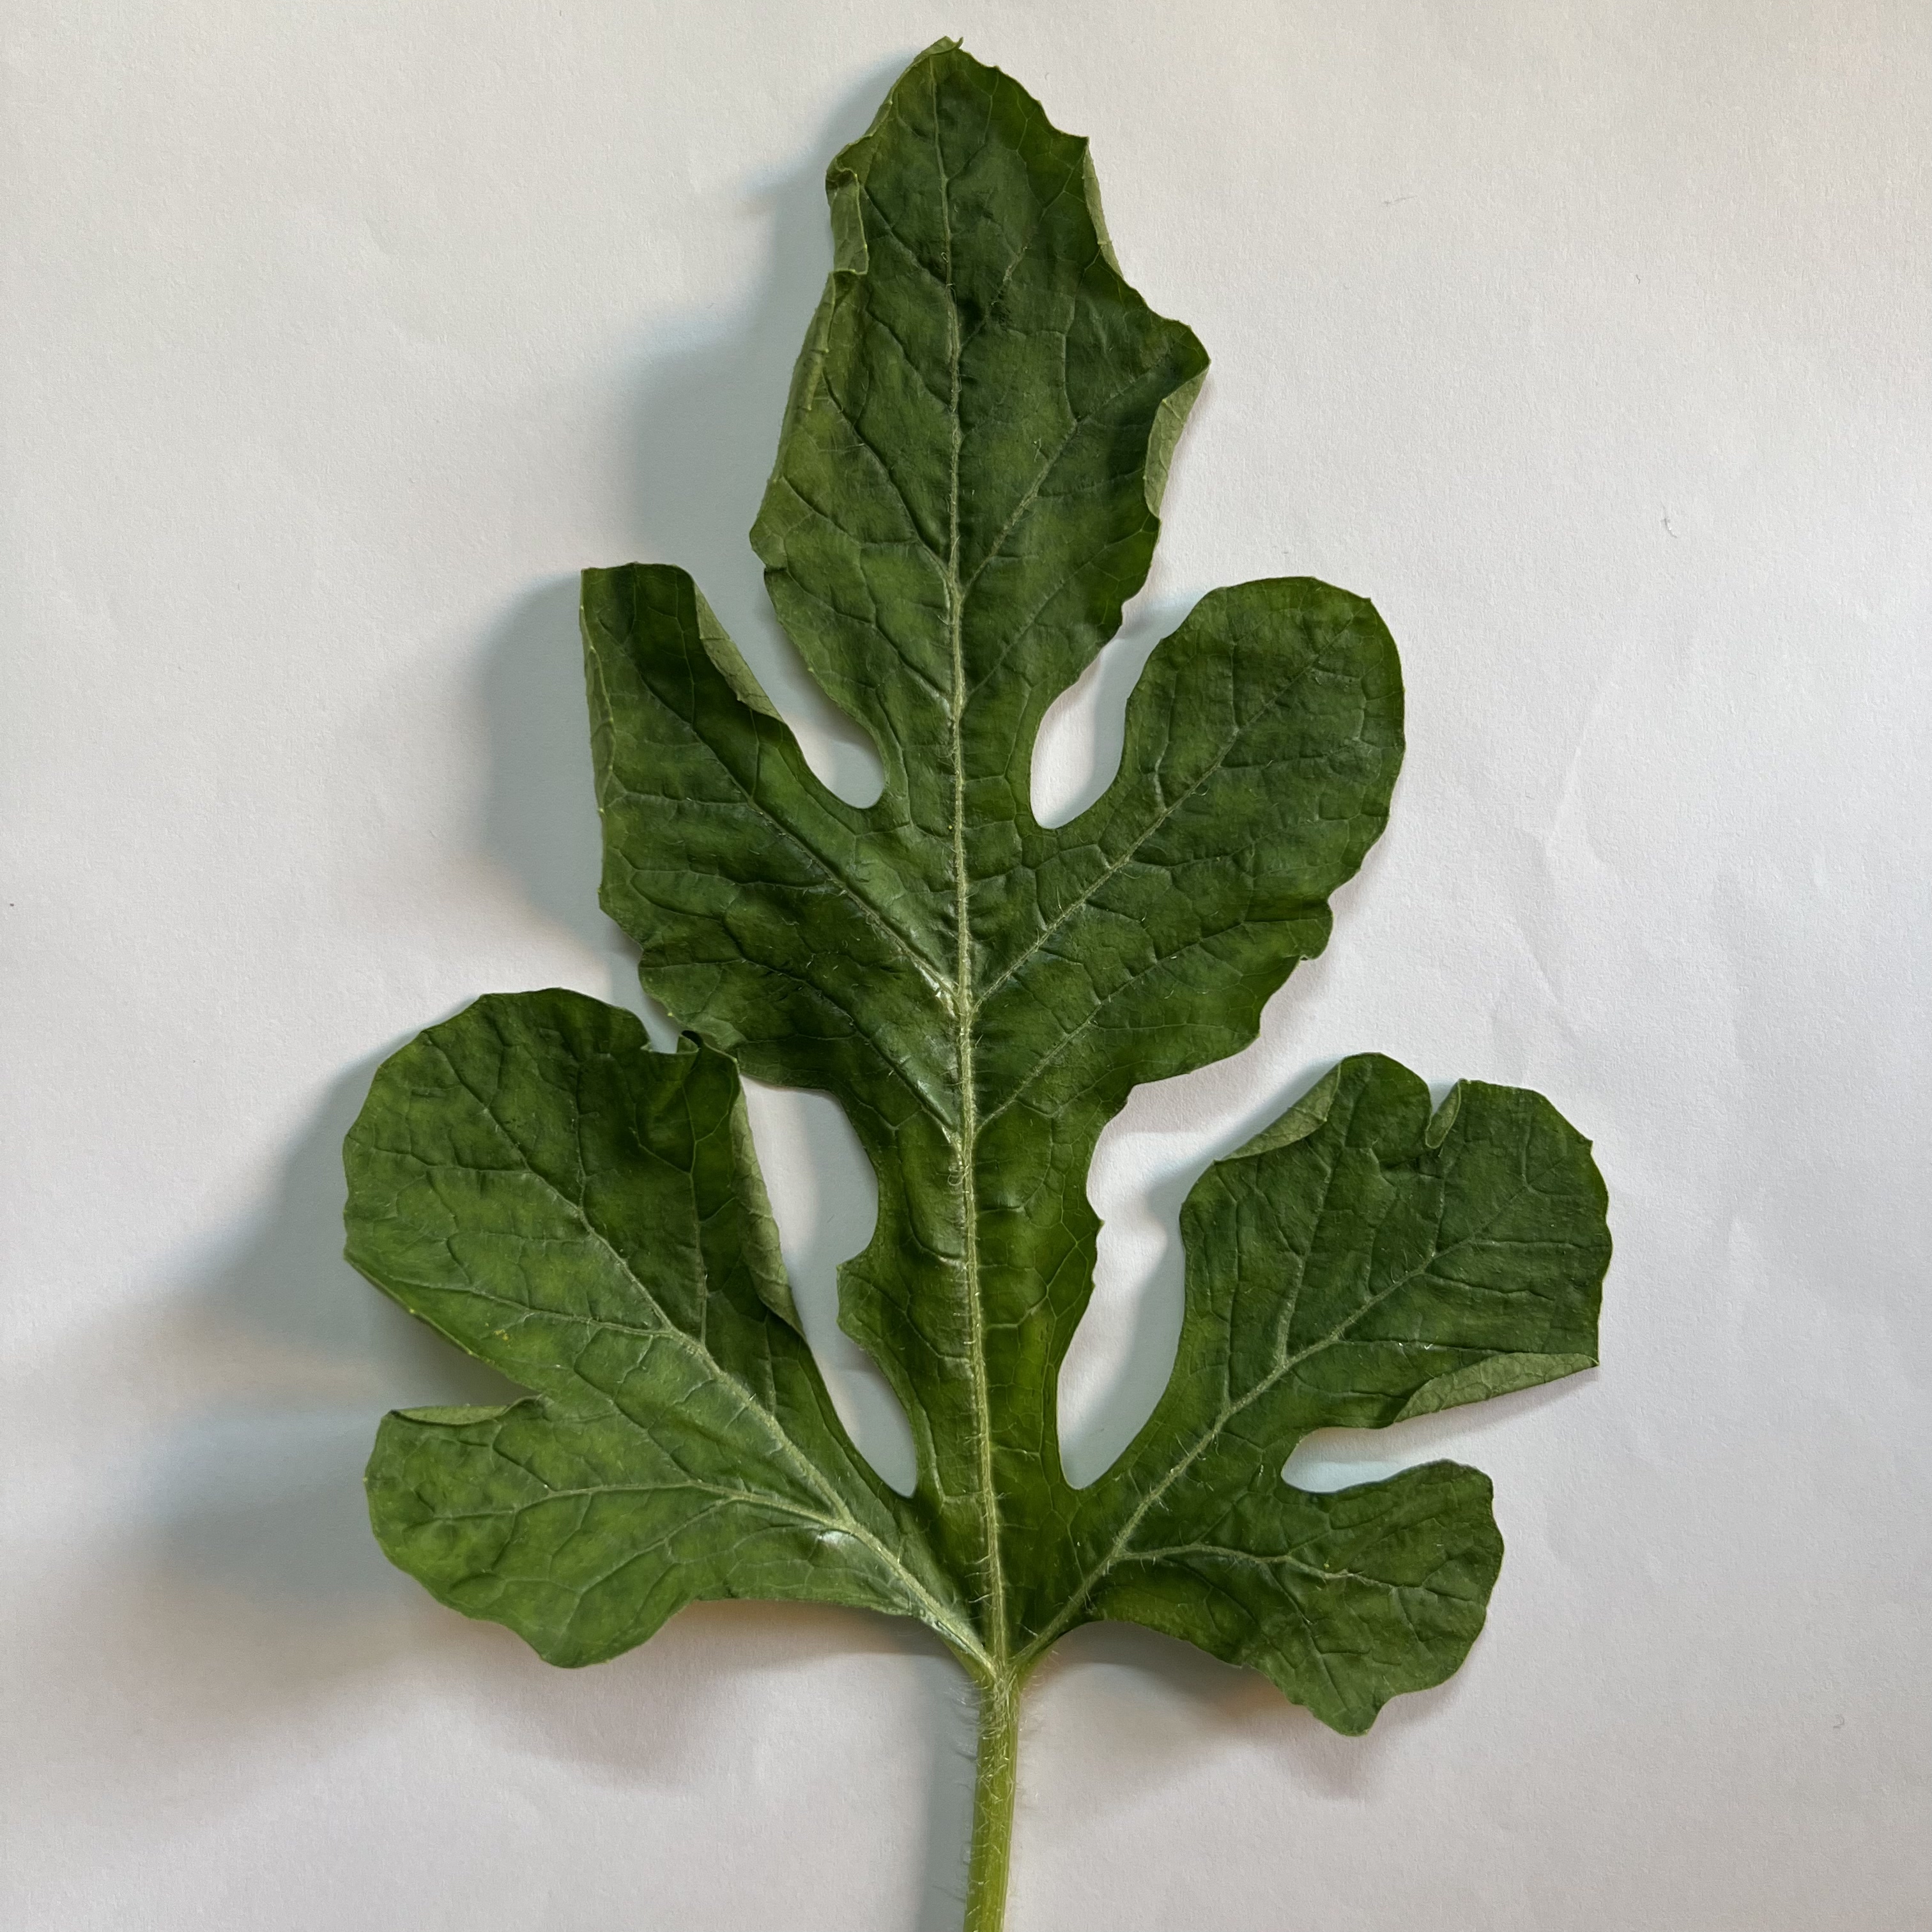
Label: Healthy